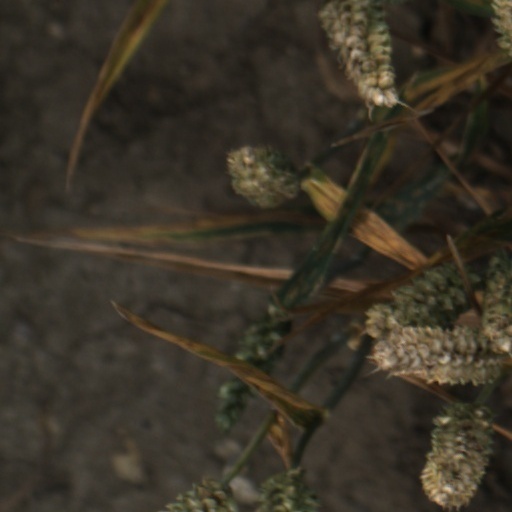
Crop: wheat